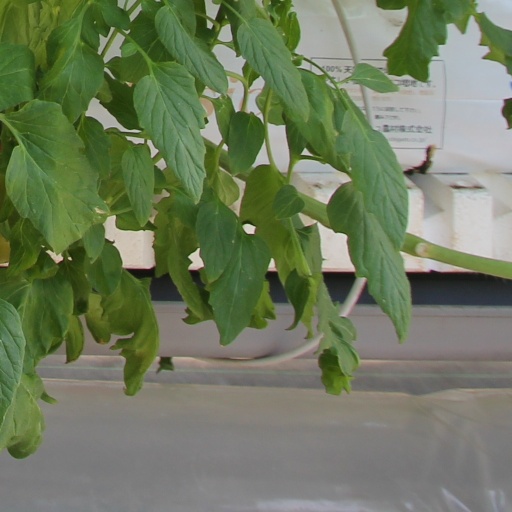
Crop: tomato